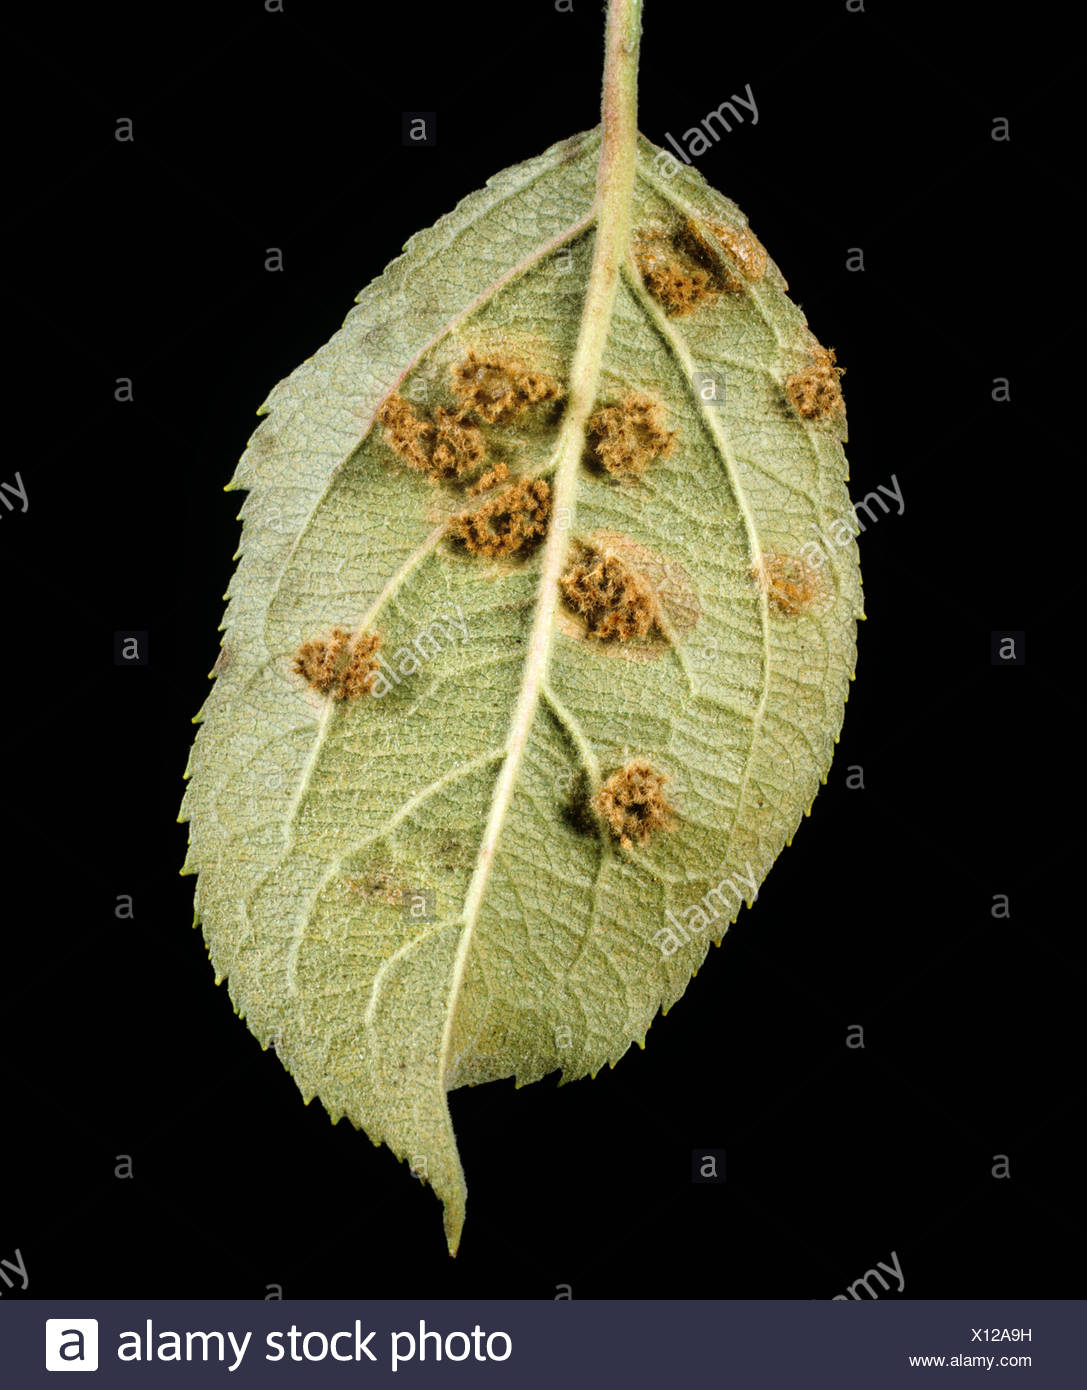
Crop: apple
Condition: rust